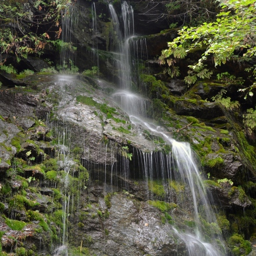
waterfalls are everywhere in these mountains , just hidden by thick forests .